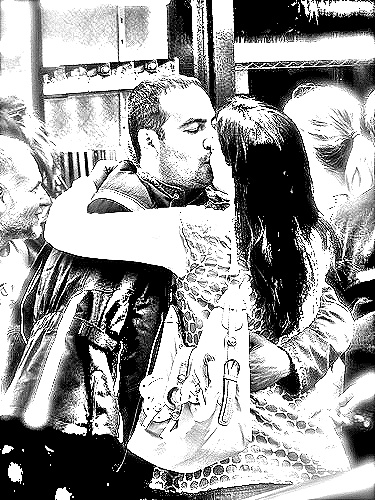
Portrait style: Sketch Portrait